Christine Theiss

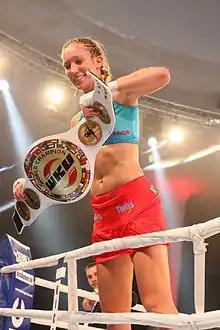
Theiss in 2013

Christine Anna Maria Theiss ( Hennig, born 22 February 1980) is a German former kickboxer. Since 2007, she is the world champion in professional full contact kickboxing in the World Kickboxing Association (WKA). On 7 December 2012, she became the super lightweight world champion in full contact kickboxing of the International Sport Karate Association (ISKA) and World Kickboxing and Karate Union (WKU). She lost her WKU championship in a title fight to Olga Stavrova on 7 June 2013, but regained the title on 13 December 2013, by defeating Olga Stavrova in a closely contested 10-round decision in what was announced to be her last fight.